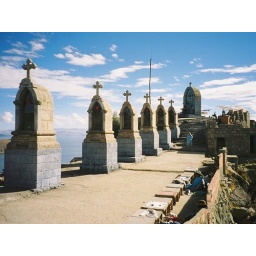
the stations of the cross on a hill overlooking lake titicaca in copacabana bolivia